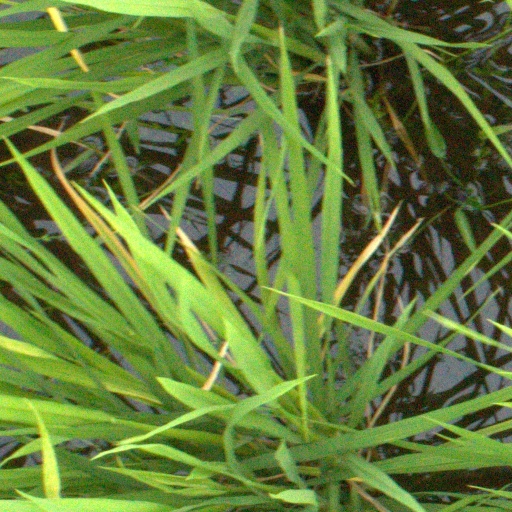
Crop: rice